Gandharan Buddhism

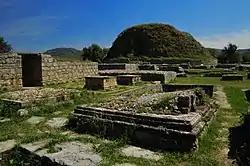
The Dharmarajika Stupa and ruins of surrounding monasteries

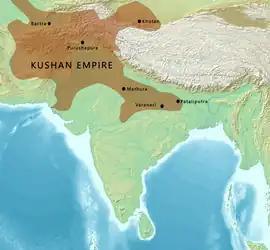
Kushan territories (full line) and maximum extent of Kushan dominions under Kanishka the Great (dotted line), which saw the height of Gandhāran Buddhist expansion.

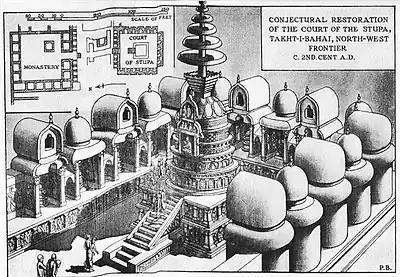
Conjectural restoration of Takht-i-Bahi, a major Buddhist monastery in Mardan, Pakistan

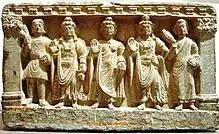
Early Mahayana Buddhist triad. From left to right, a Kushan devotee, Maitreya, the Buddha, Avalokitesvara, and a Buddhist monk. 2nd–3rd century, Gandhara

Gandhāran Buddhism was the Buddhist culture of ancient Gandhāra, which was a major center of Buddhism in the northwestern Indian subcontinent from the 3rd century BCE to approximately 1200 CE. Ancient Gandhāra corresponds to modern day north Pakistan, mainly the Peshawar valley and Potohar plateau as well as Afghanistan's Jalalabad. The region has yielded the Gandhāran Buddhist texts written in Gāndhārī Prakrit the oldest Buddhist manuscripts yet discovered (1st century CE). Gandhāra was also home to a unique Buddhist artistic and architectural culture which blended elements from Indian, Hellenistic, Roman and Parthian art. Buddhist Gandhāra was also influential as the gateway through which Buddhism spread to Central Asia and China.